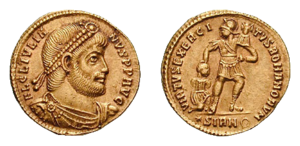
Flavius Claudius Julianus, Julien II, nommé Julien l'Apostat par la tradition chrétienne, également appelé Julien le Philosophe, est nommé César en Gaule de 355 à 361 par Constance II, puis proclamé empereur romain à part entière de 361 à 363. Vingt mois de règne laissent la place à une postérité remarquable, ses actes et ses œuvres inlassablement commentés et bien plus souvent honnis et vilipendés que loués.
L’étalon-or est un système monétaire dans lequel l'unité de compte ou étalon monétaire correspond à un poids fixe d'or.
Sirmium, aujourd'hui Sremska Mitrovica, dans la province de Voïvodine, en Serbie, était une cité romaine située dans la province de Pannonie. Originellement fondée par les Celtes au IIIᵉ siècle av. J.-C. et conquise par les Romains au Iᵉʳ siècle av. J.-C., elle fut la capitale économique de la province de Pannonie et l'une des quatre capitales de l'Empire romain au temps de la Tétrarchie. L'actuelle région de Syrmie lui doit son nom. En raison de son importance, le site de Sirmium est inscrit sur la liste des sites archéologiques d'importance exceptionnelle de la République de Serbie.